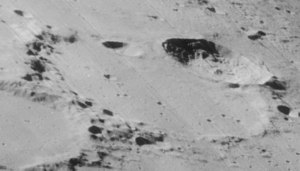
Goldschmidt (månekrater)
Goldschmidt er et stort nedslagskrater på Månen. Det befinder sig i den nordlige del af Månens forside. På grund af dets placering får perspektivisk forkortning Baillaud til at synes ovalt, når det ses fra Jorden. Det er opkaldt efter den tyske astronom Hermann Goldschmidt.